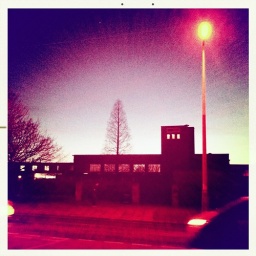
A very ordinary 1960s building with a very lovely tree in front of it